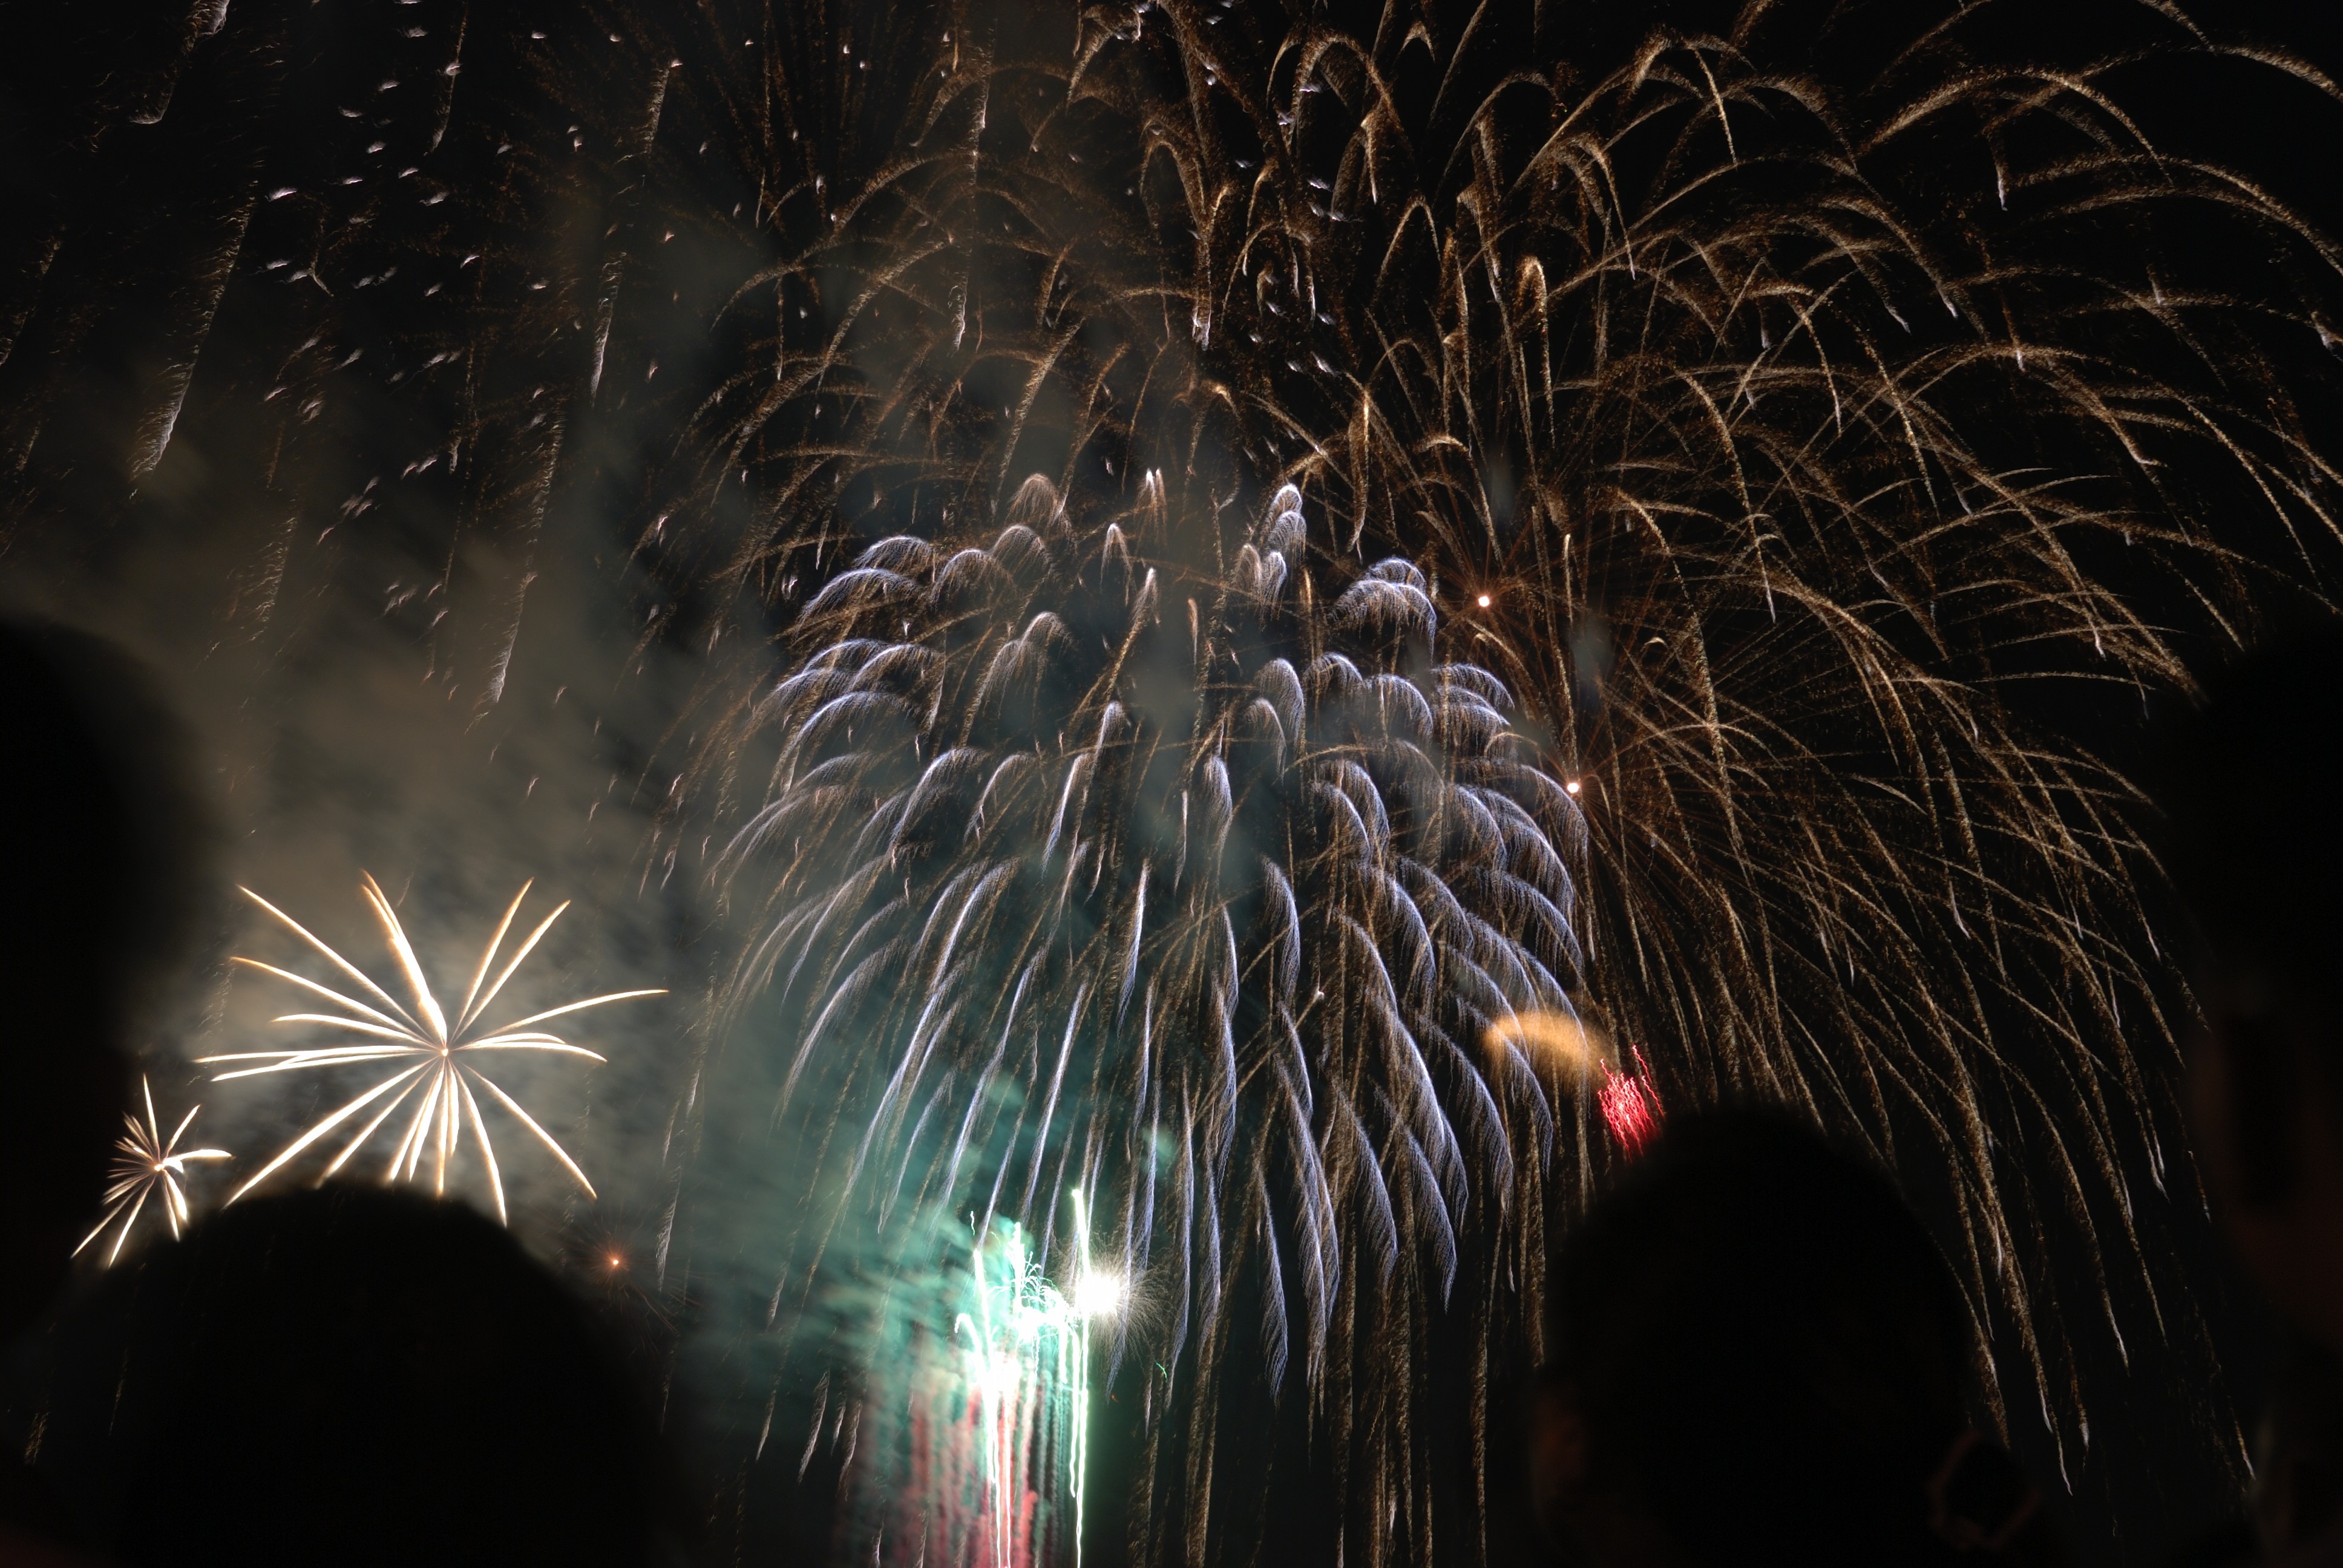
light, sky, white, night, recreation, firework, red, bulb, colorful, flowers, lights, fireworks, beautiful, event, tradition, midnight, vietnam, evening sky, new year's eve, ho chi minh city, outdoor recreation, lunar new year